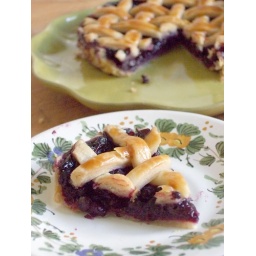
The plate in the foreground is an espresso cup saucer.